Star Science Fiction Stories No.1

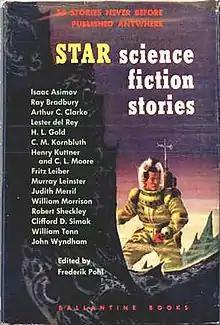
First edition hardcover

Star Science Fiction Stories No.1 is the first book in the anthology series "Star Science Fiction Stories", edited by Frederik Pohl. It was first published in 1953 by Ballantine Books, without numeration, and was reprinted in 1972 as "No. 1". The book featured the first appearance of Arthur C. Clarke's short story, "The Nine Billion Names of God". These books have been very critically acclaimed by critics around the world.